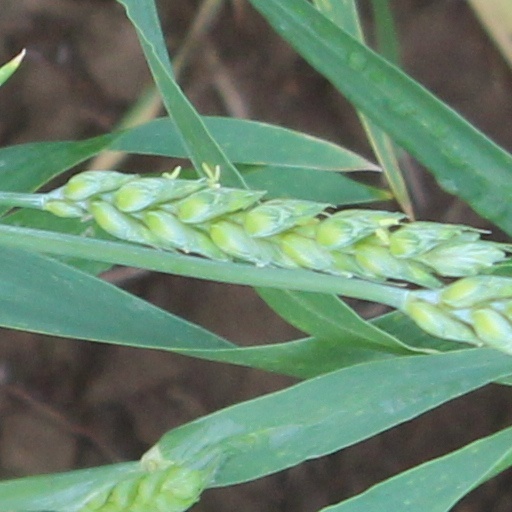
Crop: wheat